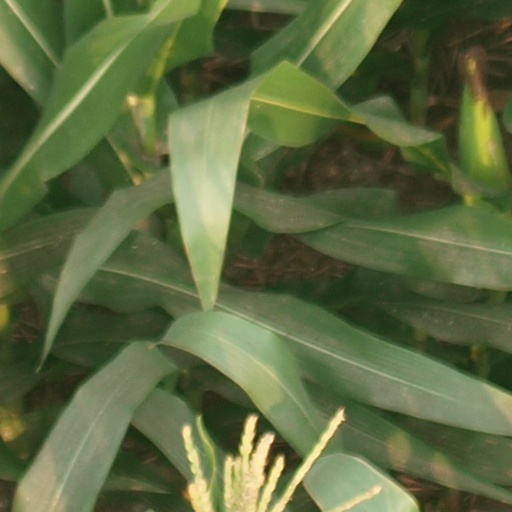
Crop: maize; corn